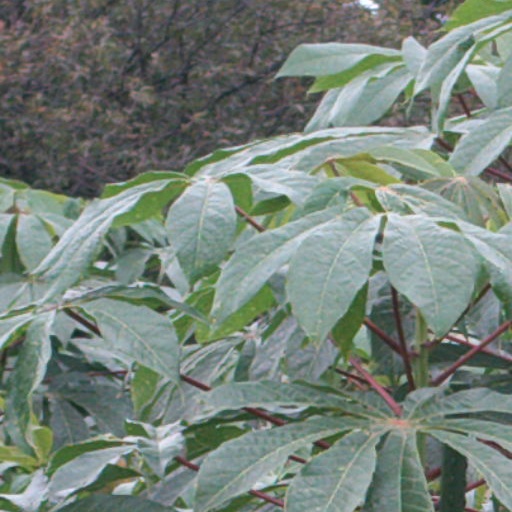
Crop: cassava